John L. Lewis

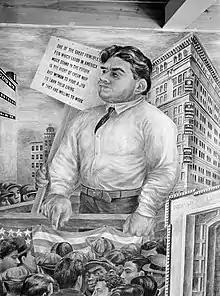
The figure of Lewis dominates the center panel of Ben Shahn's Jersey Homesteads mural, completed in 1938. A quotation from his address at the closing session of the October 1937 CIO conference in Atlantic City appears on a sign beside him.

Journalist C. L. Sulzberger described Lewis's rhetorical skill in the "Crust of Bread" speech. Operators who opposed a contract were often shamed into agreement by Lewis's accusations. A typical Lewis speech to operators would go, "Gentlemen, I speak to you for the miners' families... The little children are gathered around a bare table without anything to eat. They are not asking for a $100,000 yacht like yours, Mr..." (here, he would gesture with his cigar toward an operator), "...or for a Rolls-Royce limousine like yours, Mr. ..." (staring at another operator). They are asking only for a slim crust of bread."